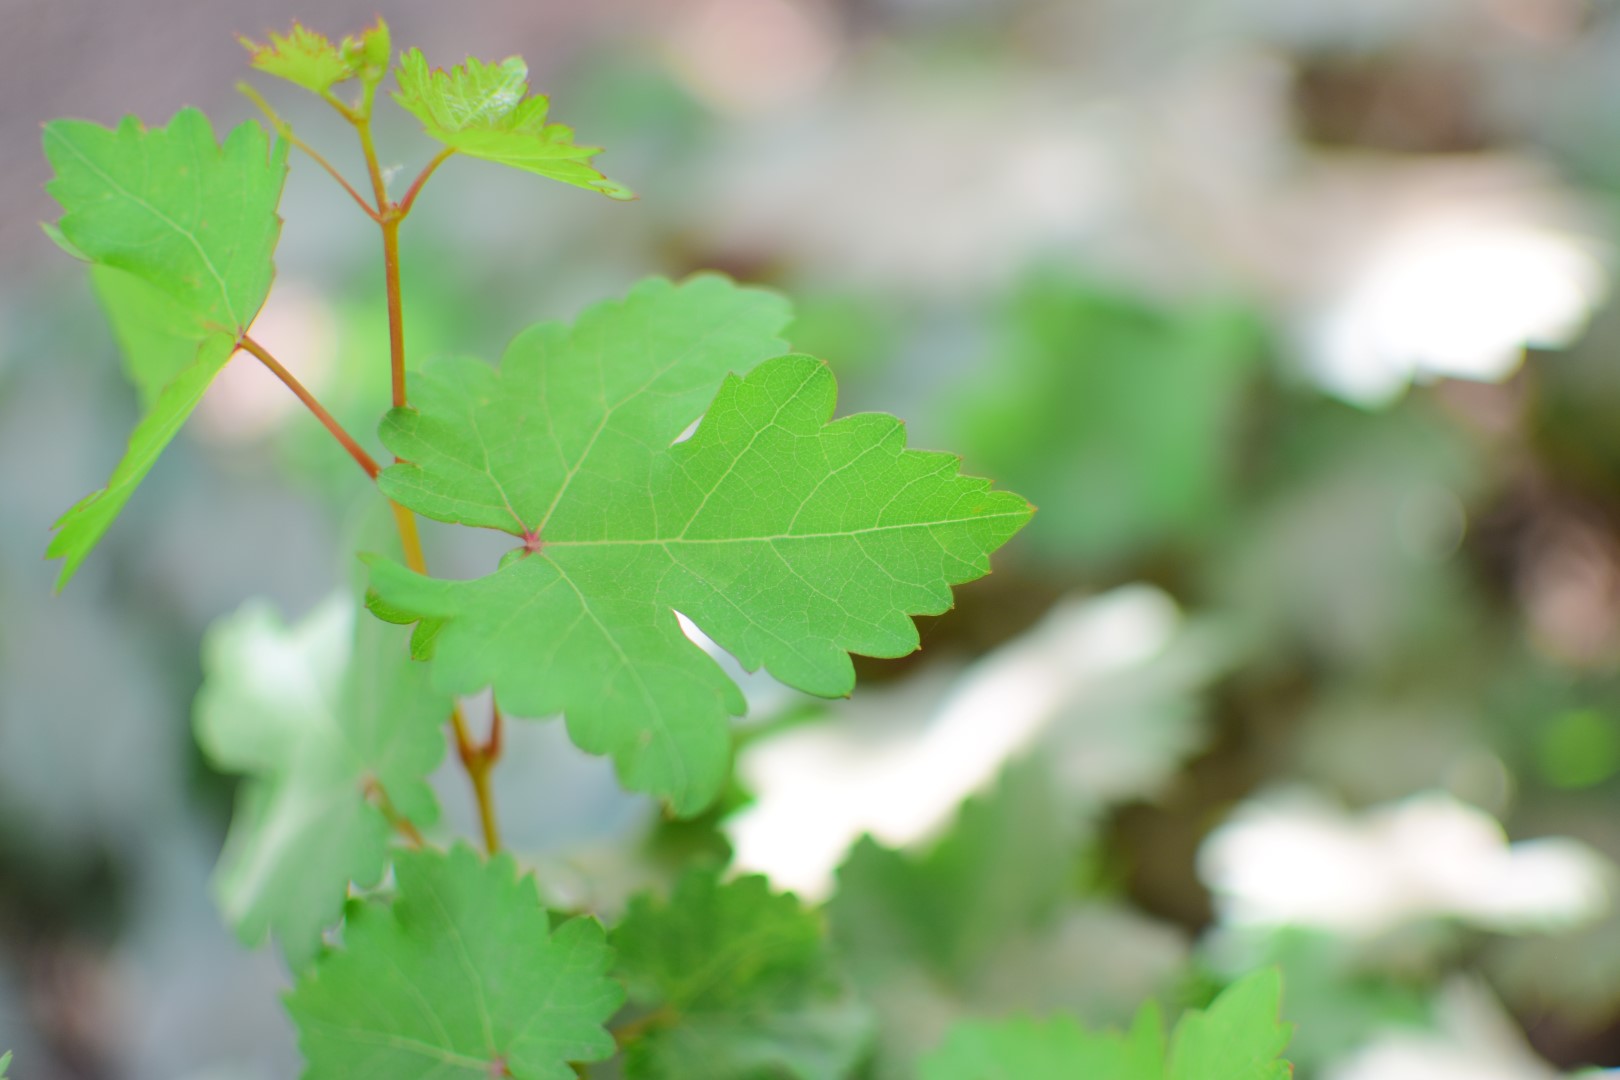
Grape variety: Shdah